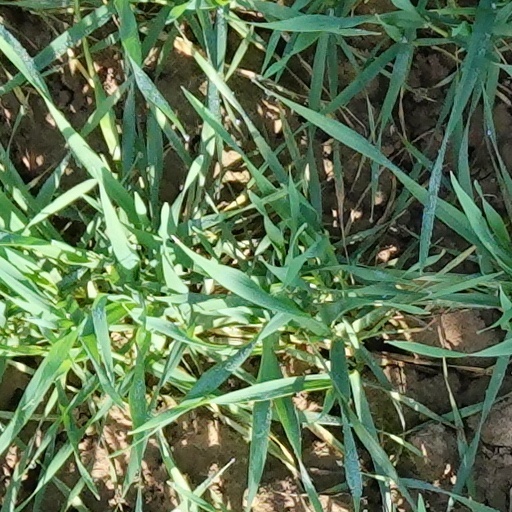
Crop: wheat